Ditalini

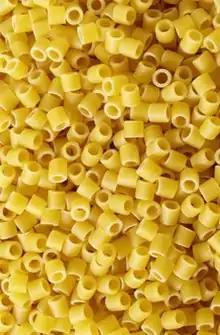
"Ditalini"

Ditalini (English: "small thimbles"), also referred to as tubettini, is a type of pasta that is shaped like small tubes. It has been described as "thimble-sized" and as "very short macaroni". In some areas it is also called "salad macaroni". During the industrial age in Apulia, Italy, increased development of "ditalini" and other short-cut kinds of pasta occurred. In contemporary times, it is a mass-produced pasta. It is used in several dishes and is commonly used throughout Sicily.